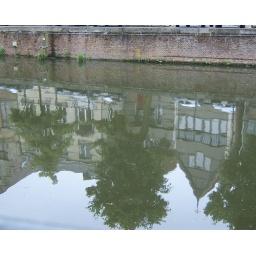
Old medieval house along the river Dijle in Mechelen